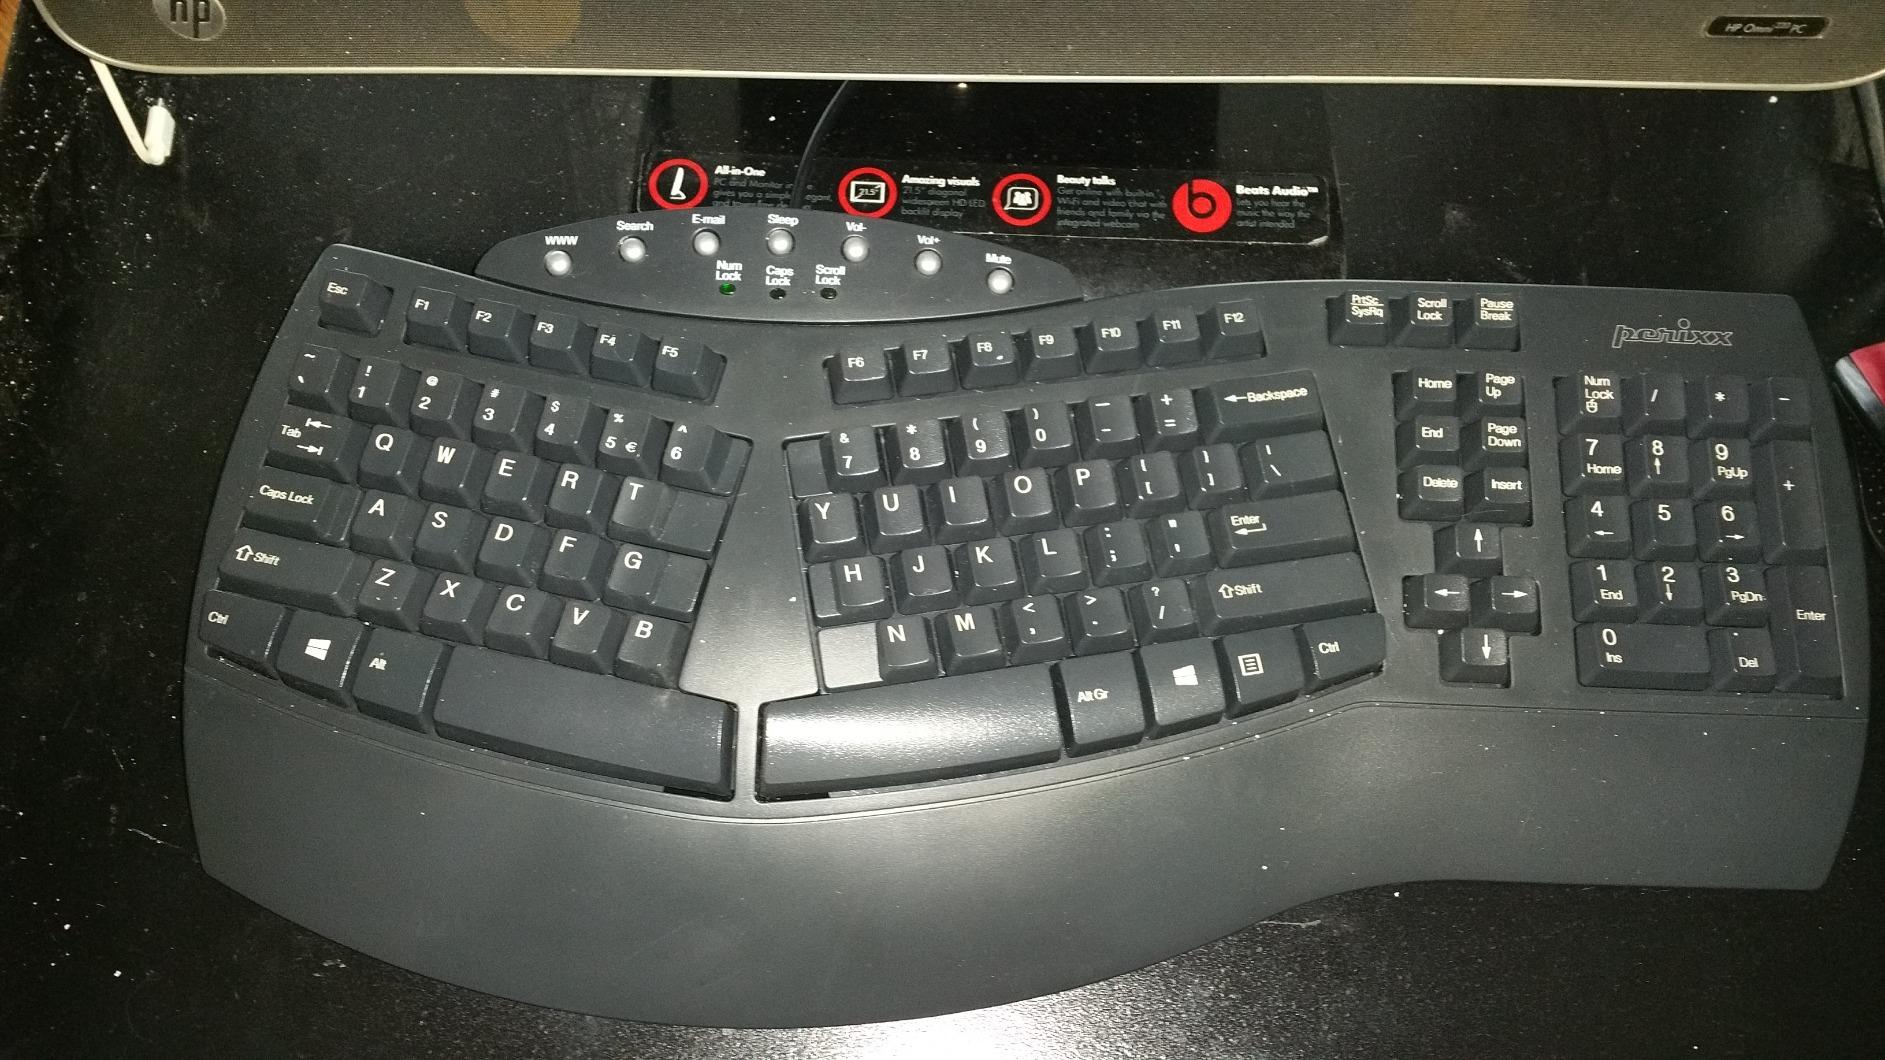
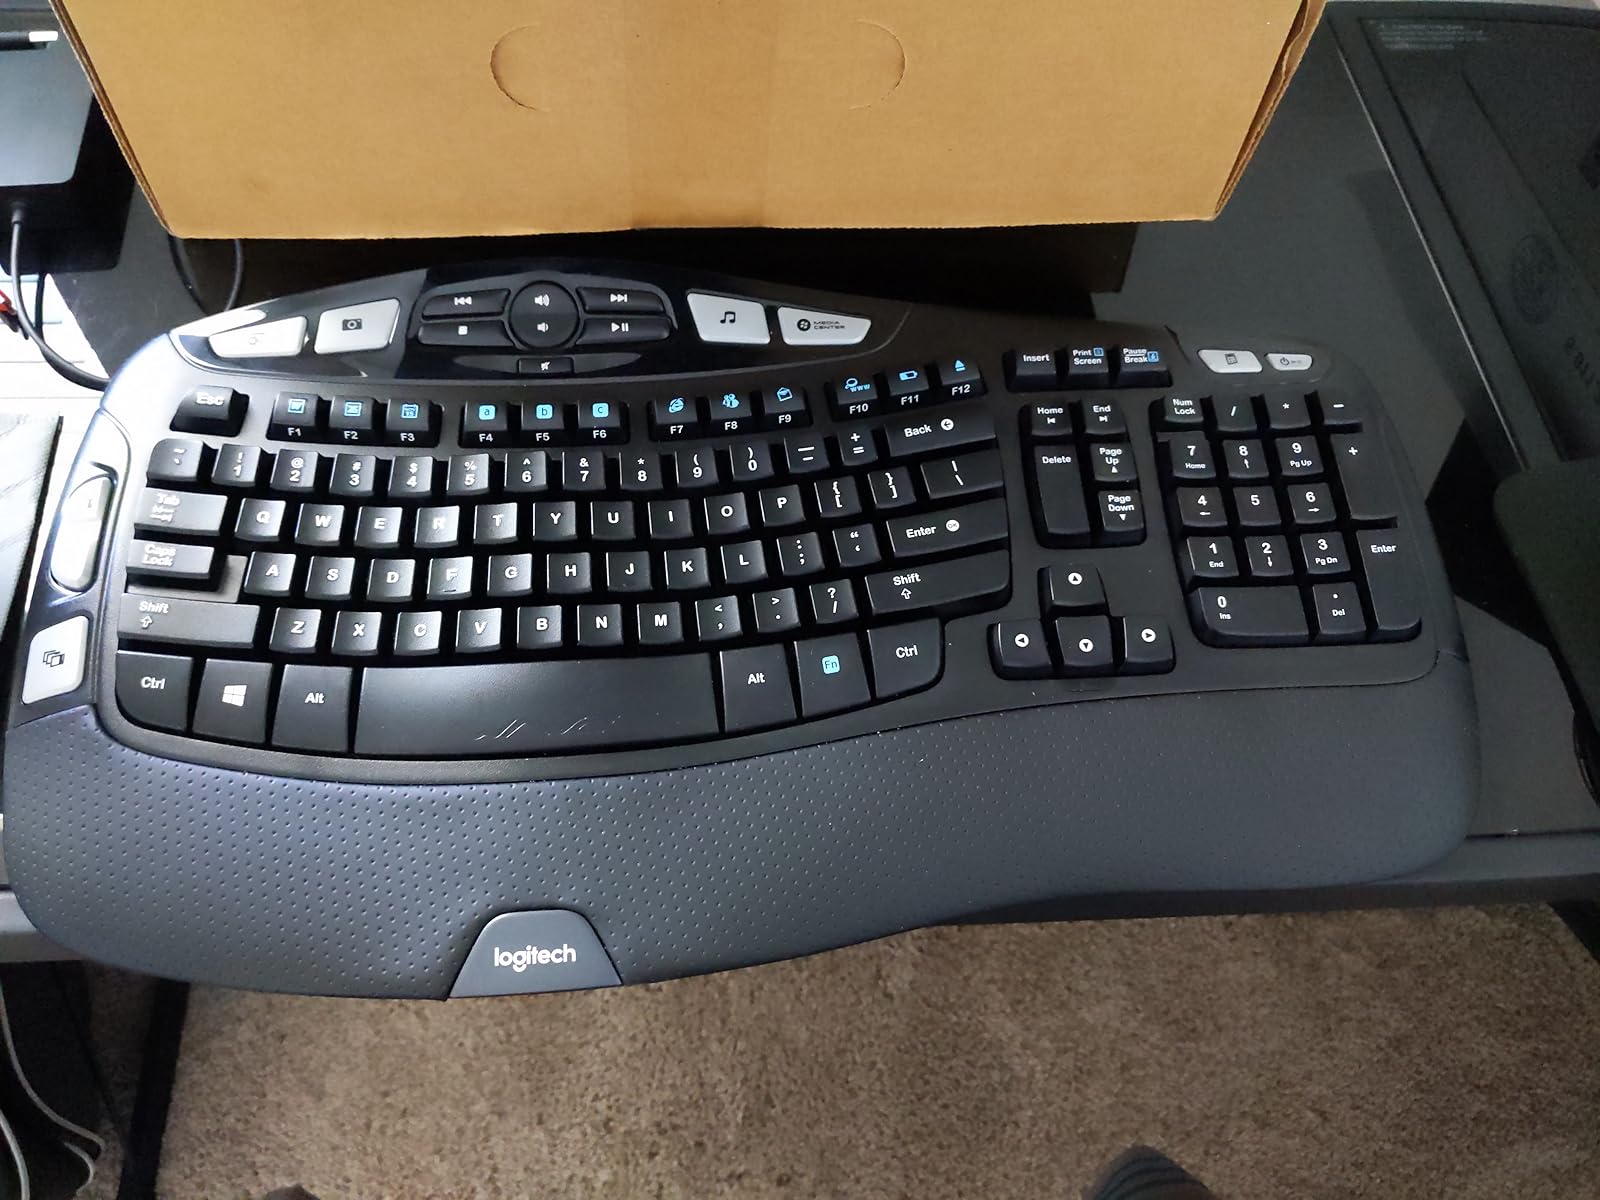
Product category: keyboard
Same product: no